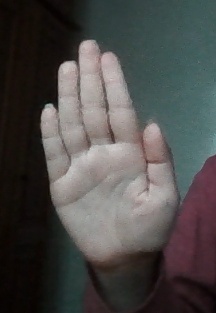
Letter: seen